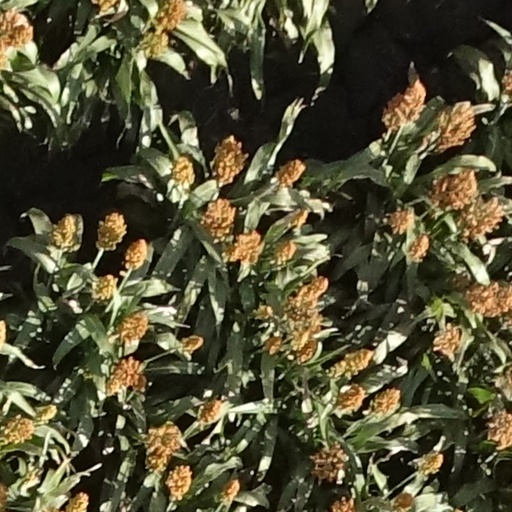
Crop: sorghum